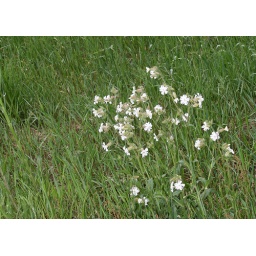
Wild flowers in the long grass